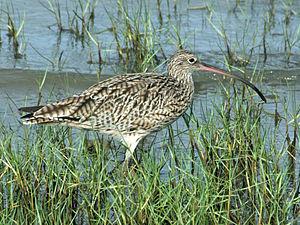
Le Hunter est un des principaux fleuves de Nouvelle-Galles du Sud en Australie.
Le Courlis de Sibérie est un grand oiseau de rivage très semblable d'aspect au Courlis à long bec, mais légèrement plus grand. D'une couleur surtout marron, il se distingue des autres courlis par sa couleur également marron, simple et sans motifs sous les ailes. De tous les oiseaux de rivage c'est lui qui a le bec le plus long.